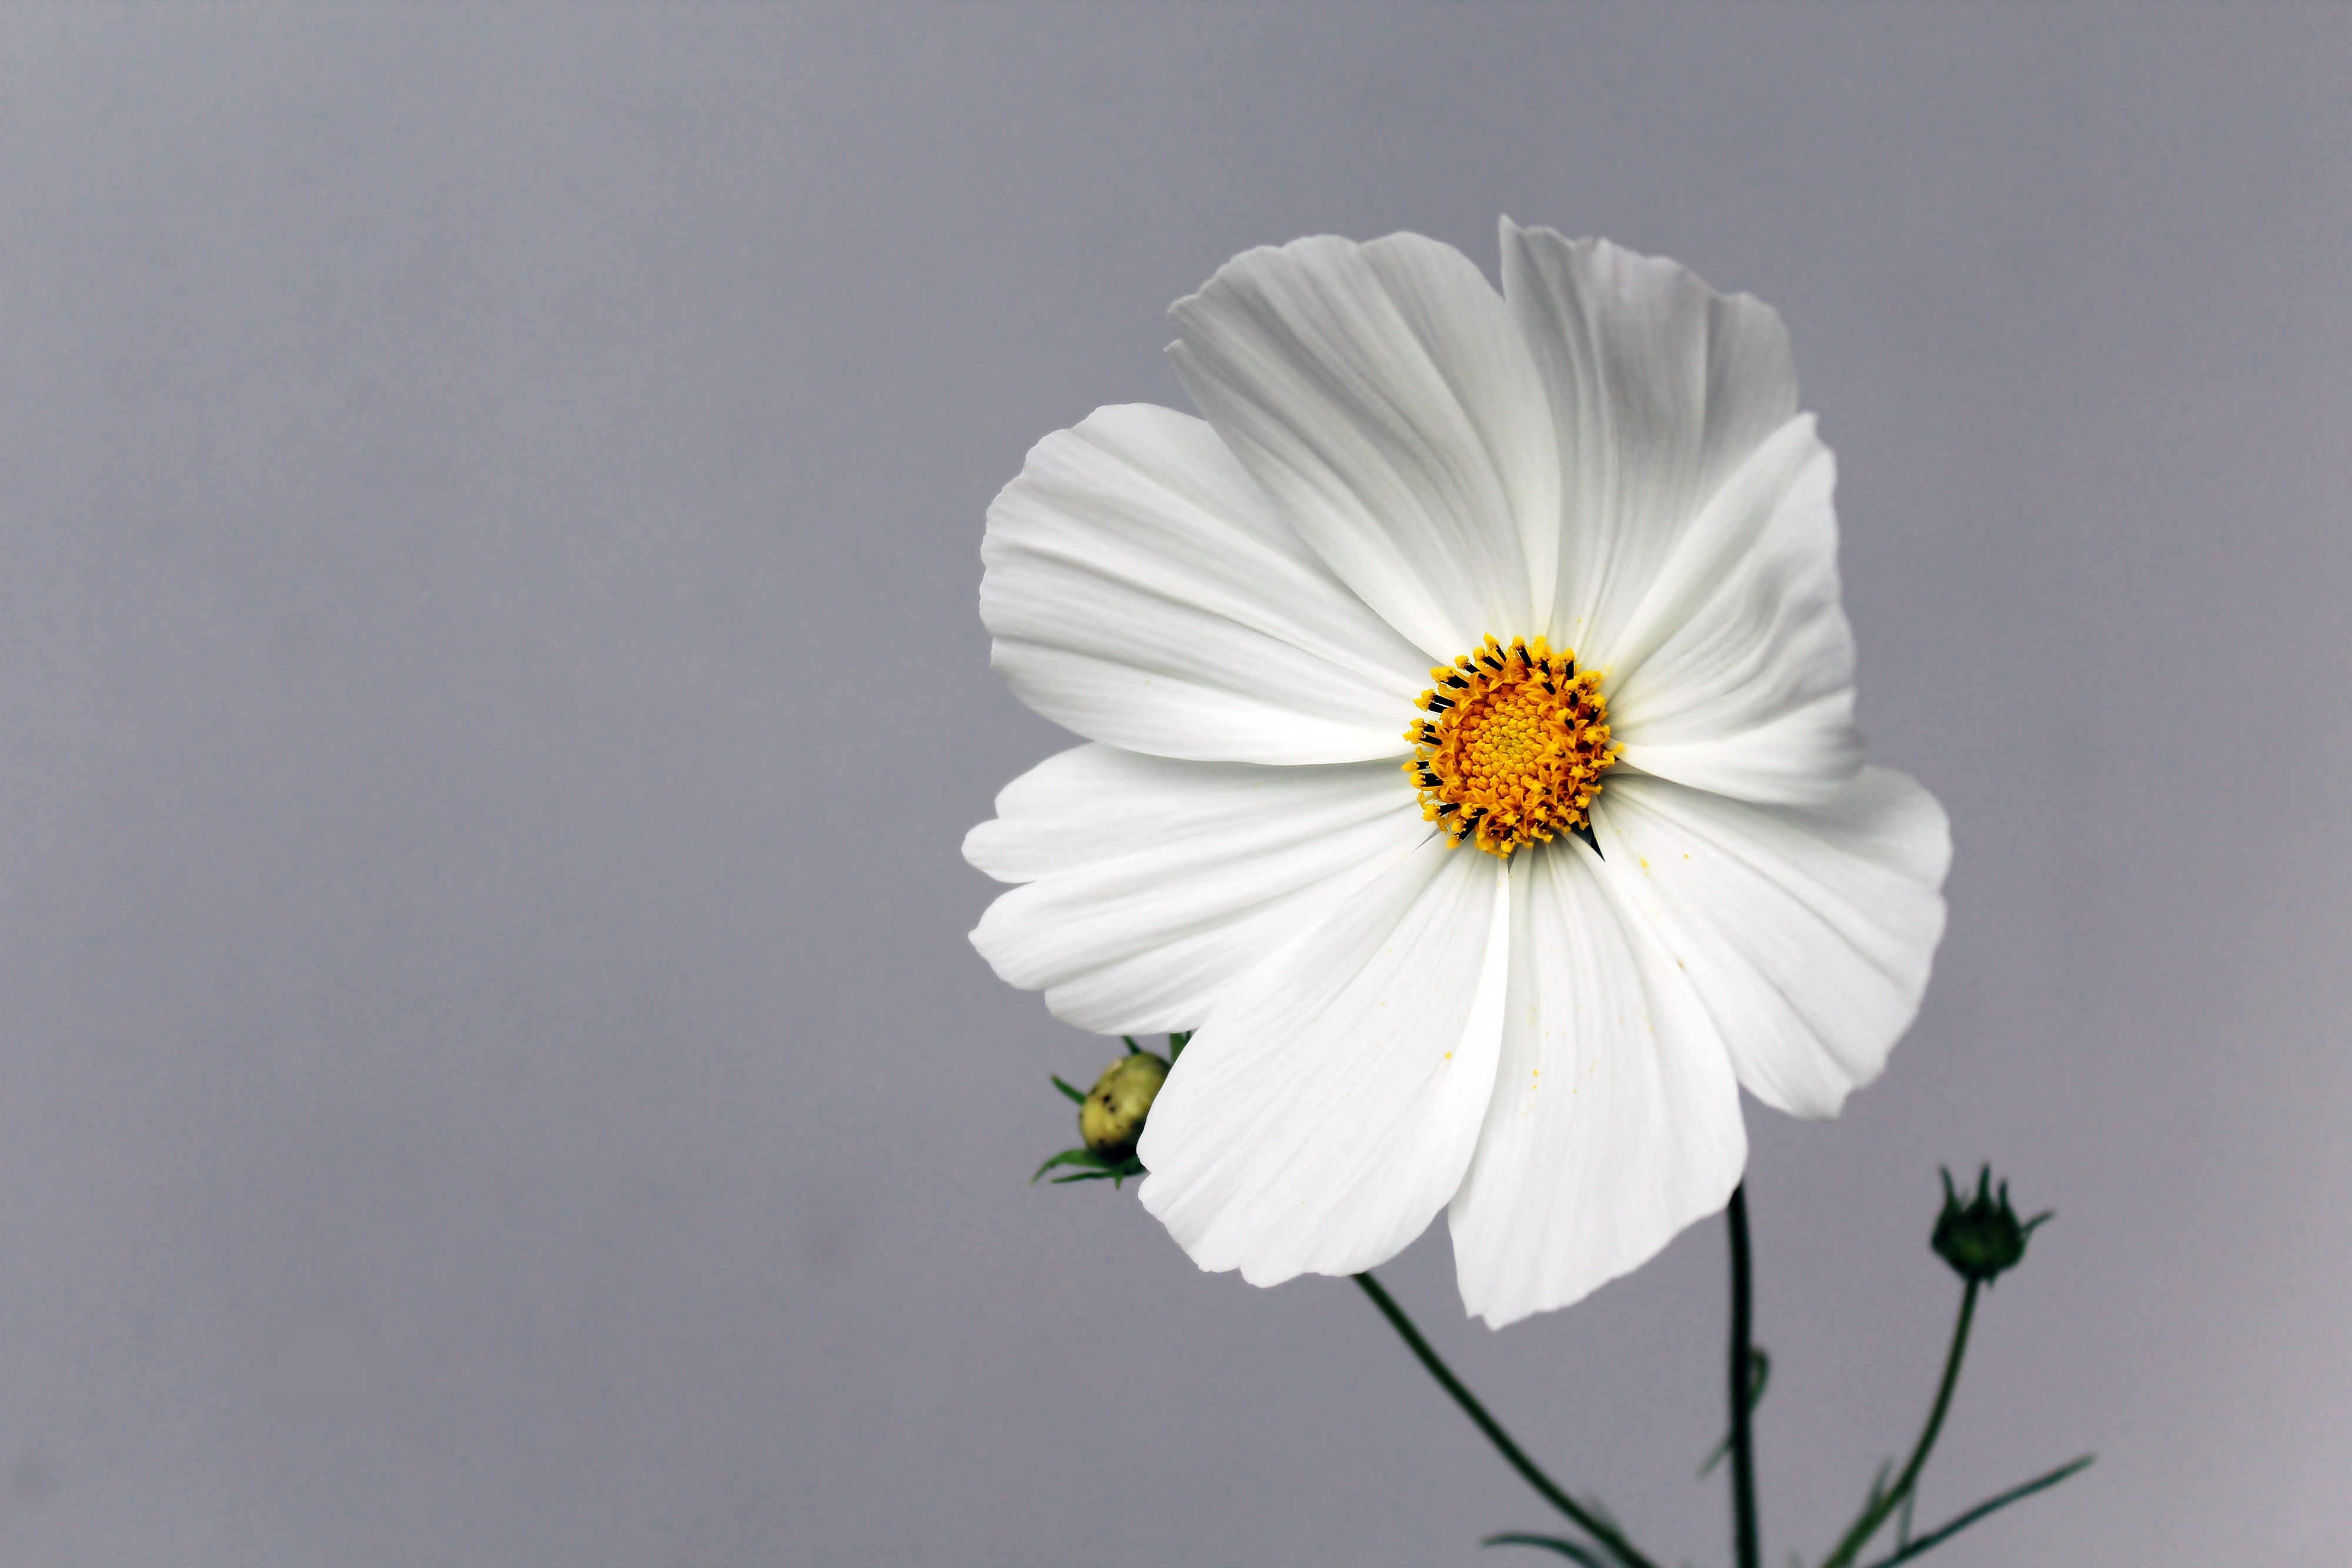
nature, blossom, black and white, plant, white, flower, petal, bloom, summer, daisy, spring, close, flora, close up, macro photography, white blossom, flowering plant, daisy family, oxeye daisy, plant stem, land plant, garden cosmos